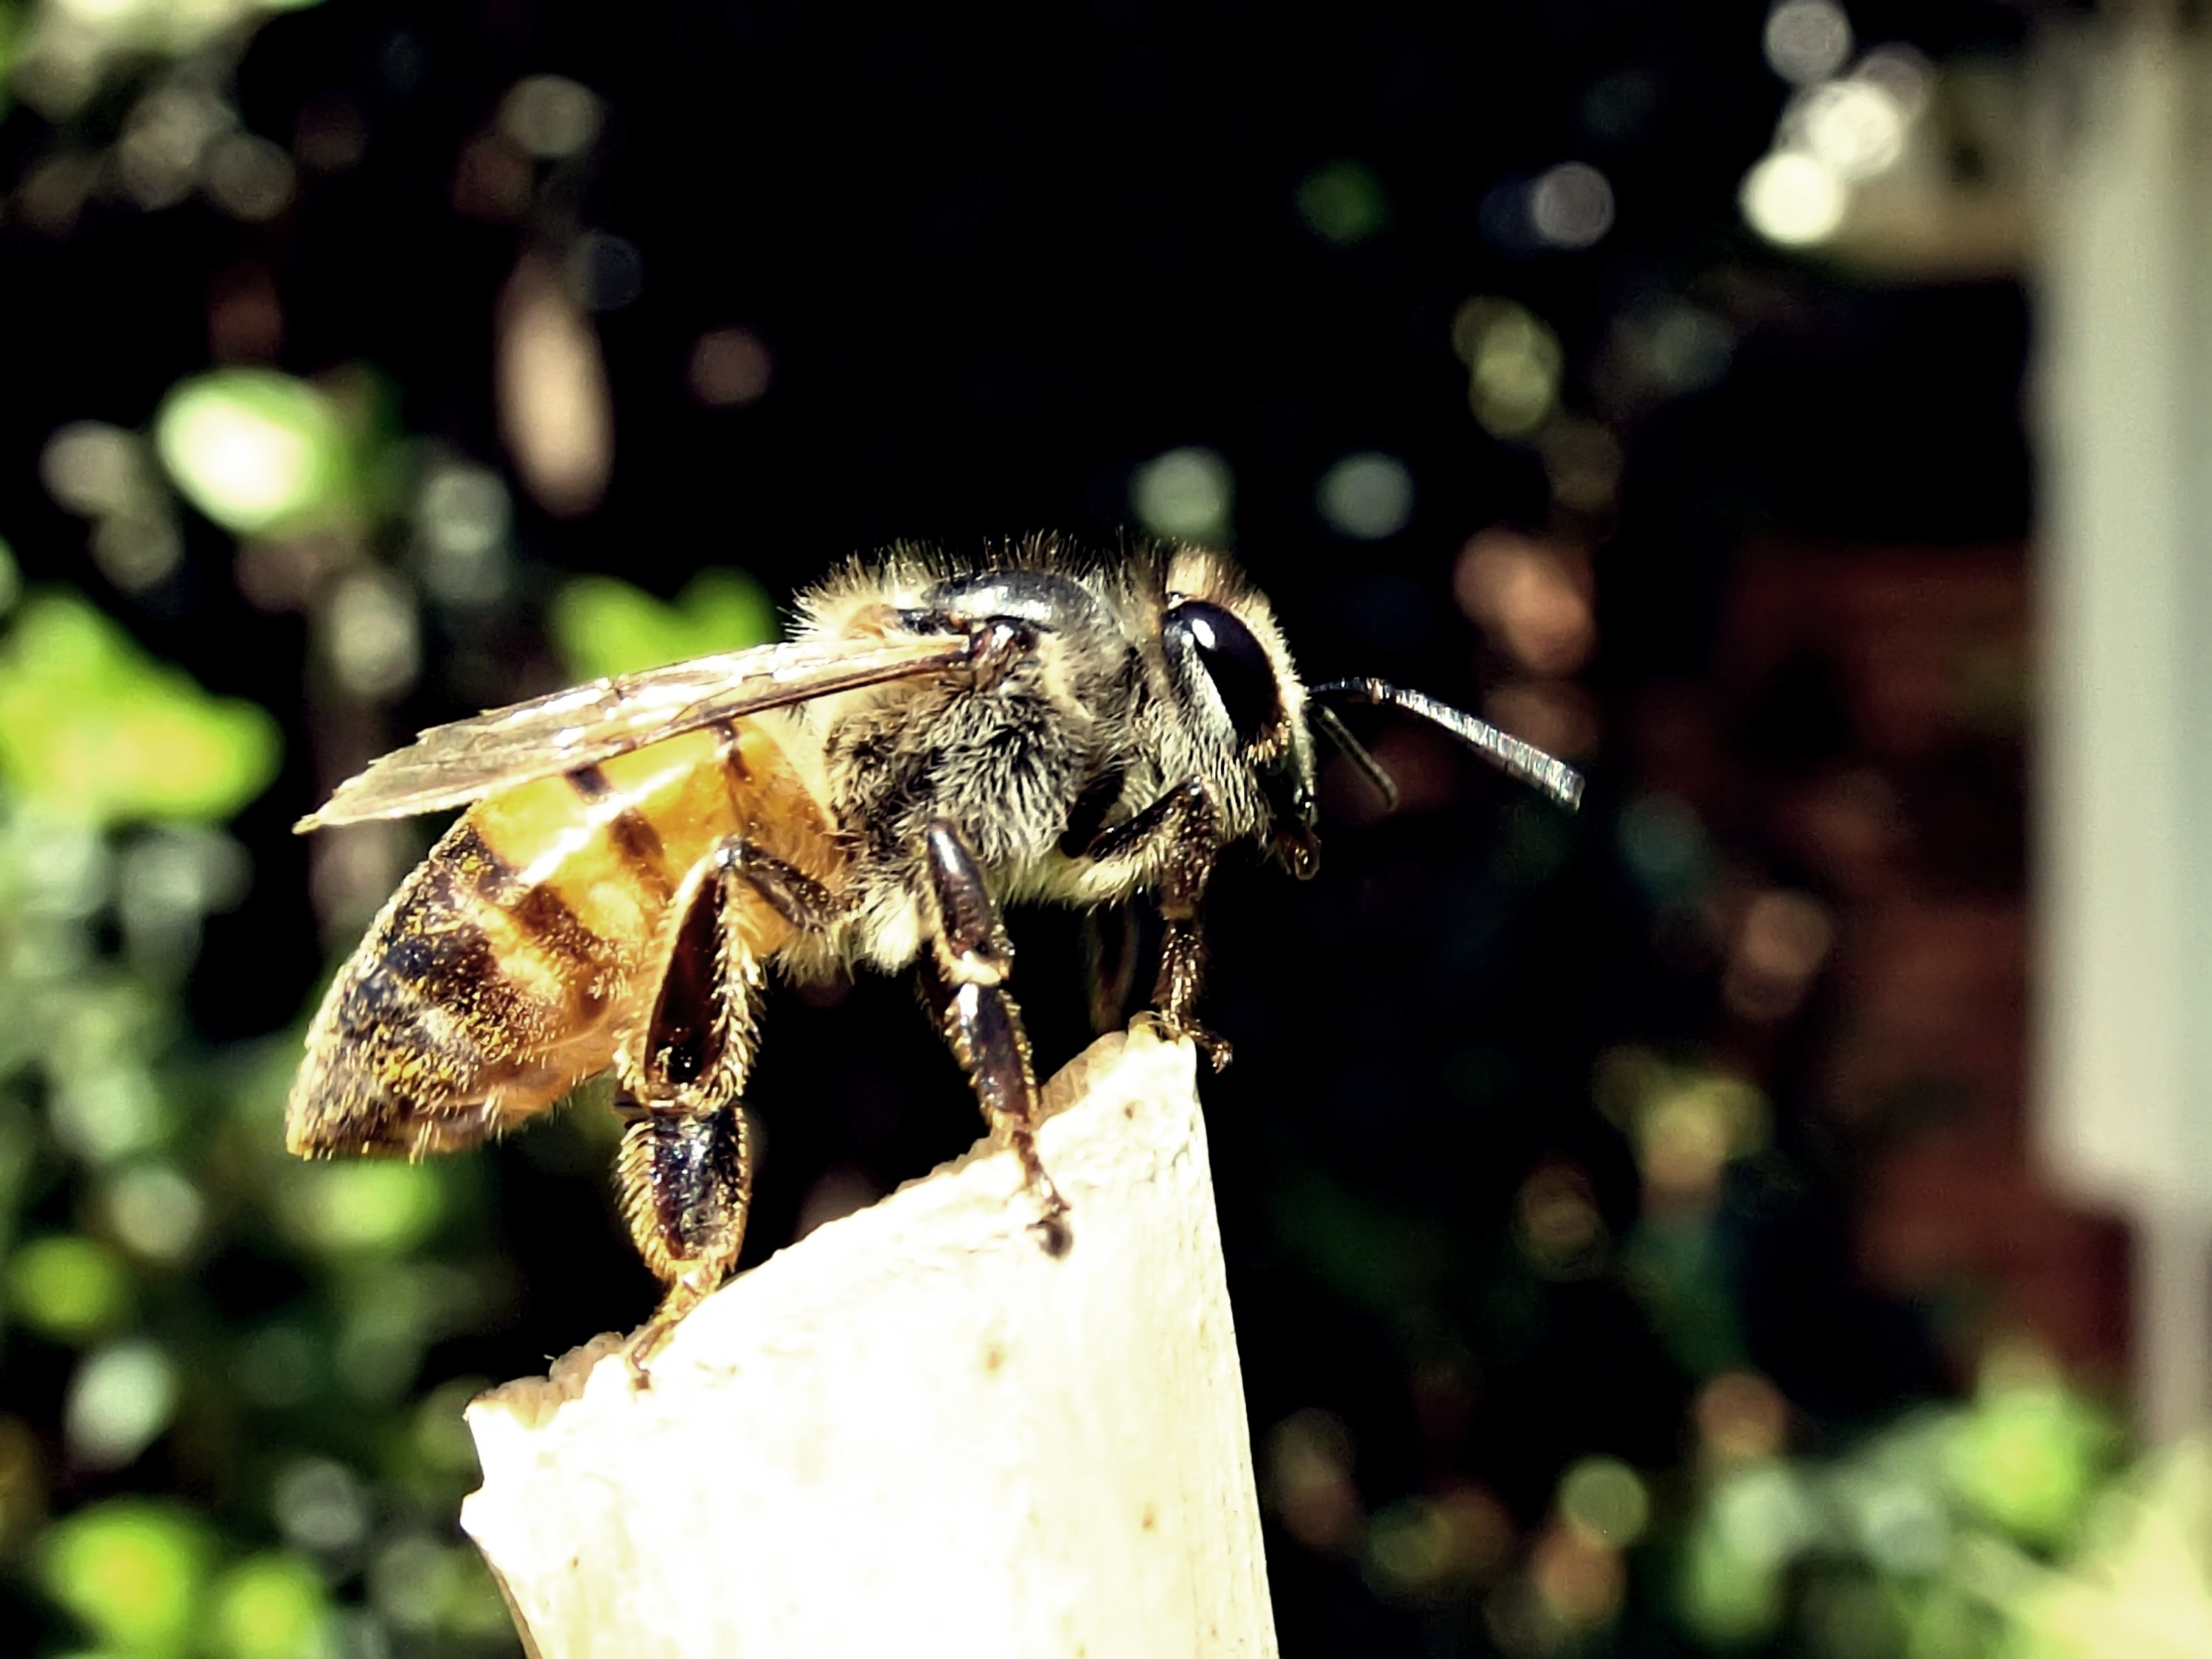
working, nature, outdoor, wing, photography, sweet, flower, animal, cute, flying, fly, honey, summer, busy, wild, rural, pollen, food, insect, macro, natural, bug, yellow, garden, fauna, invertebrate, close up, bee, pest, honeybee, sting, buzz, macro photography, arthropod, honey bee, pollinator, hartbeespoort, membrane winged insect